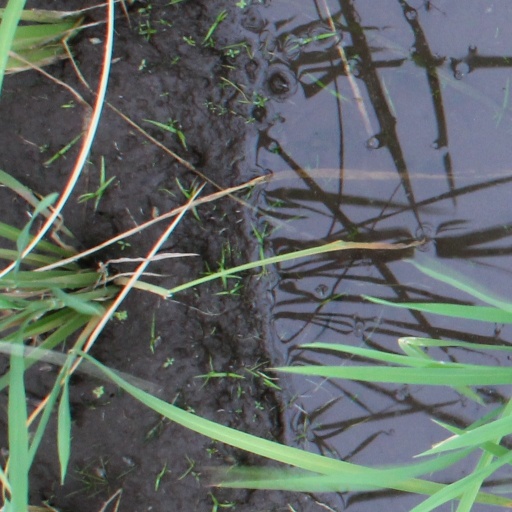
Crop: rice